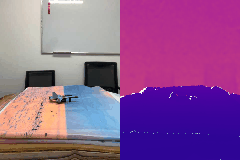
Label: plane